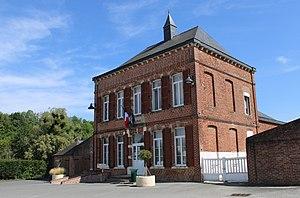
La mairie
Flavigny-le-Grand-et-Beaurain est une commune française située dans le département de l'Aisne, en région Hauts-de-France.